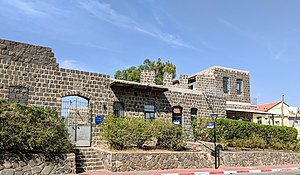
Tiberias
Motiv fra Hamat Tiberias i udkanten af den moderne by; det er et arkæologisk udgravningssted og nationalpark og er kendt for termiske bade og en synagoge fra oldtiden.
Tiberias ligger på bjergskråninger ved den vestlige side af Genesaret sø og med udsigt over søen og Golan-højderne i baggrunden.